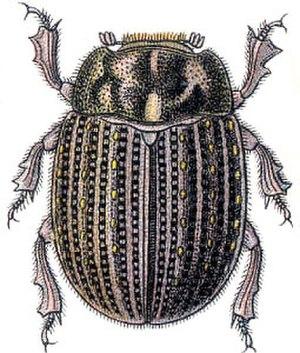
Les Cryptochilini sont une tribu de coléoptères de la famille des Tenebrionidae et de la sous-famille des Pimeliinae.
Les Aglycyderinae forment une sous-famille d'insectes coléoptères de la famille des Belidae.
Cheironitis moeris est une espèce de coléoptères, présente dans les régions paléarctiques
Cacia est un genre de coléoptères cérambycidés de la sous-famille des Lamiinae.
Opatrum sabulosum est une espèce d'insectes coléoptères de la famille des Tenebrionidae, originaire d'Eurasie.
Apion carduorum est une espèce d'insectes coléoptères curculionoïdes de la famille des Apionidae, originaire d'Europe.